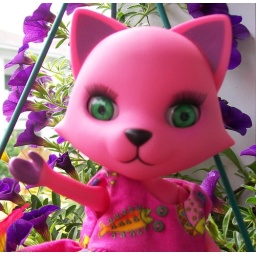
Gemini Angel Art's pink cat came for a visit and some photos and to play dress-up! Dress by GAA.